William S. Rainsford

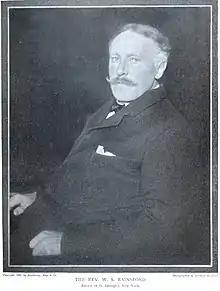
c. 1900

In May 1882, the vestry of St. George's Church, which included J. Pierpont Morgan, offered the post of rector to Rainsford; several members of the vestry had heard Rainsford preach when he was in New York. The church was under some stress, because of changes in the local population and a substantial debt of $35,000. After some negotiations he accepted. Rainsford is reported to have said that after a month of his sermons seven of the fourteen families still attending the church had left, but after that point the church's membership grew.